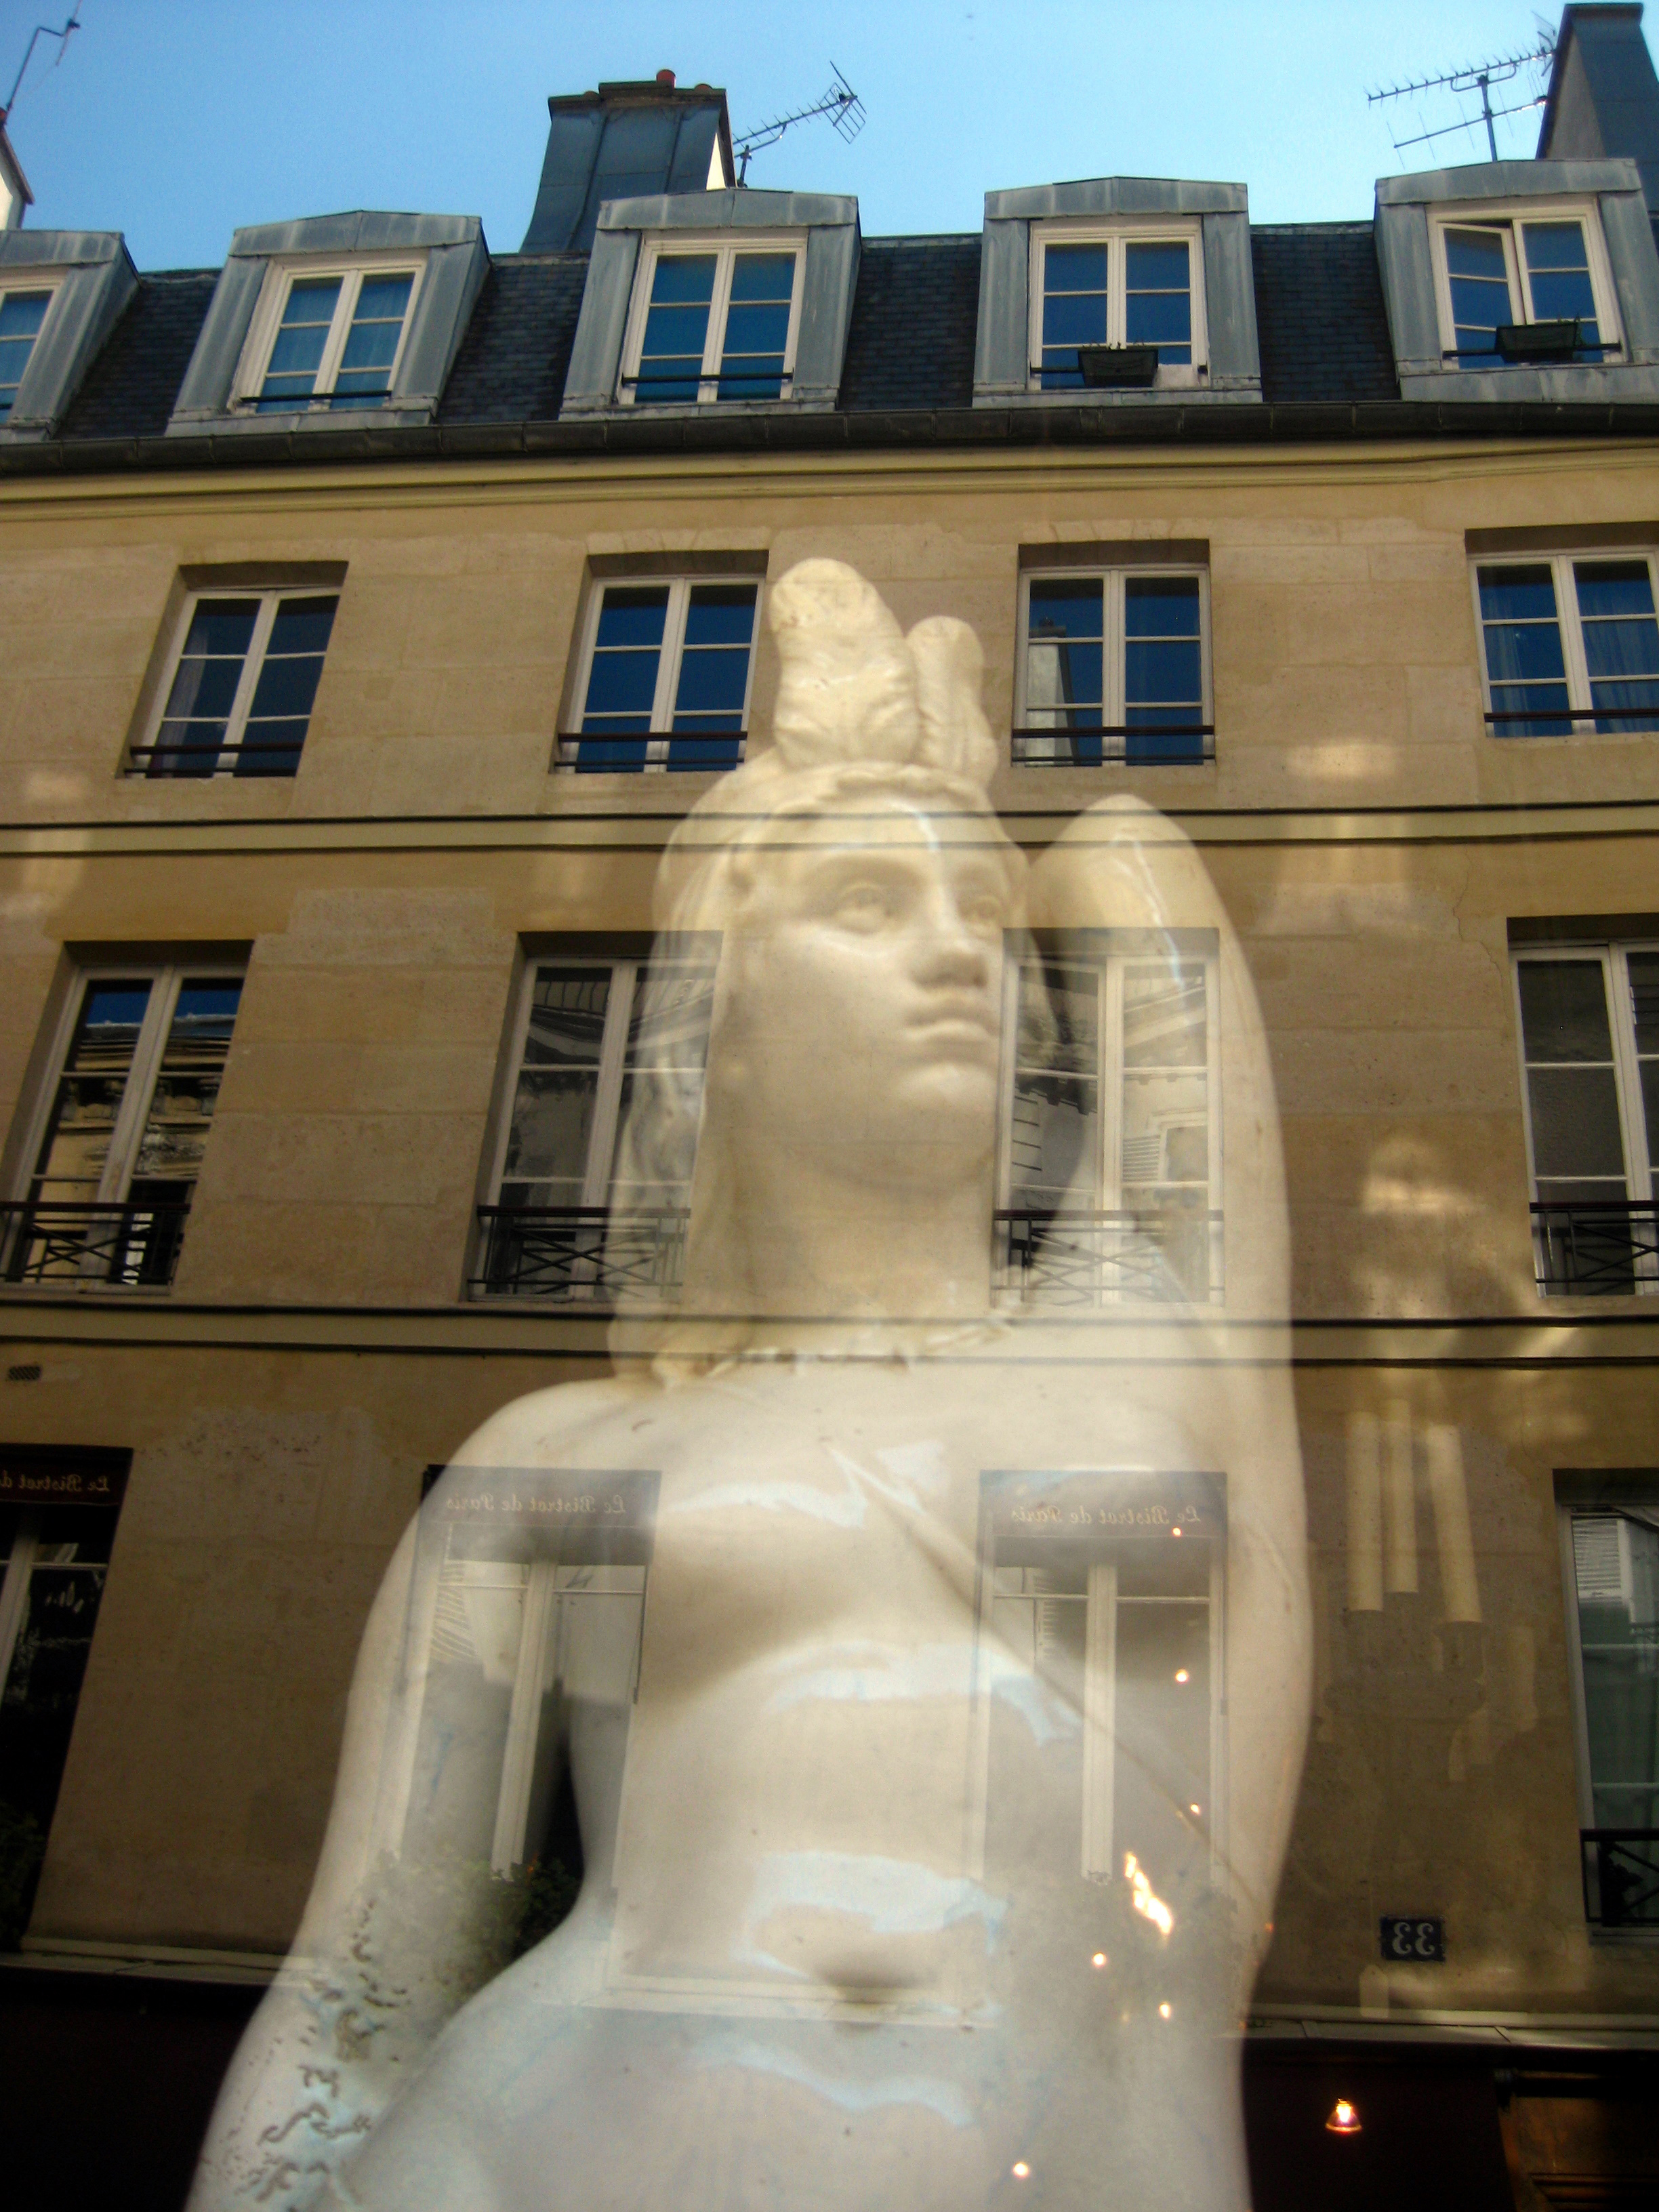
outdoor, architecture, street, city, paris, monument, france, europe, statue, facade, sculpture, creativecommons, art, mirror, stock, reflections, ccby, 2d, carloszgz, original, cmstoolsphotoring, freeculturalworks, openlicense, freepictures, rue, calle, miroir, espejo, reflejo, reflejos, reflet, reflets, glace, arquitectura, francia, europa, notags, topost, tourist attraction